T-11 parachute

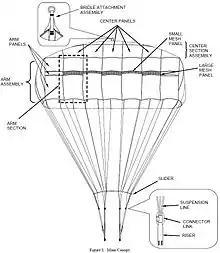
T-11 Main Parachute System design

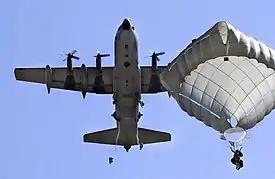
Parachutists jumping from an MC-130 using the T-11 Personnel Parachute System

The main canopy is a modified version of a cross/cruciform platform. The canopy has an increased inflated diameter of 14 percent and a 28 percent increase in surface area, when compared with the T-10D assembly. The T-11 main canopy utilizes a unique deployment sequence to reduce the opening shock and canopy oscillation. The T-11 is designed to have an average rate of descent of for the 95th percentile service member, compared with with the T-10C. This reduction is intended to result in significantly lower landing injury rates for jumpers.